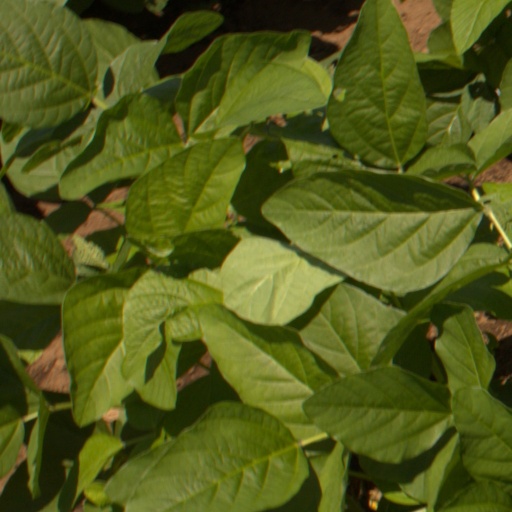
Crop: soybean